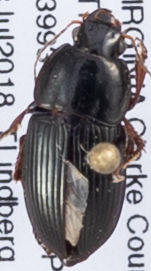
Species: Anisodactylus dulcicollis
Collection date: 2018-07-03
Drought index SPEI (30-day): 1.442
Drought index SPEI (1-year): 1.45
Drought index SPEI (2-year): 1.01